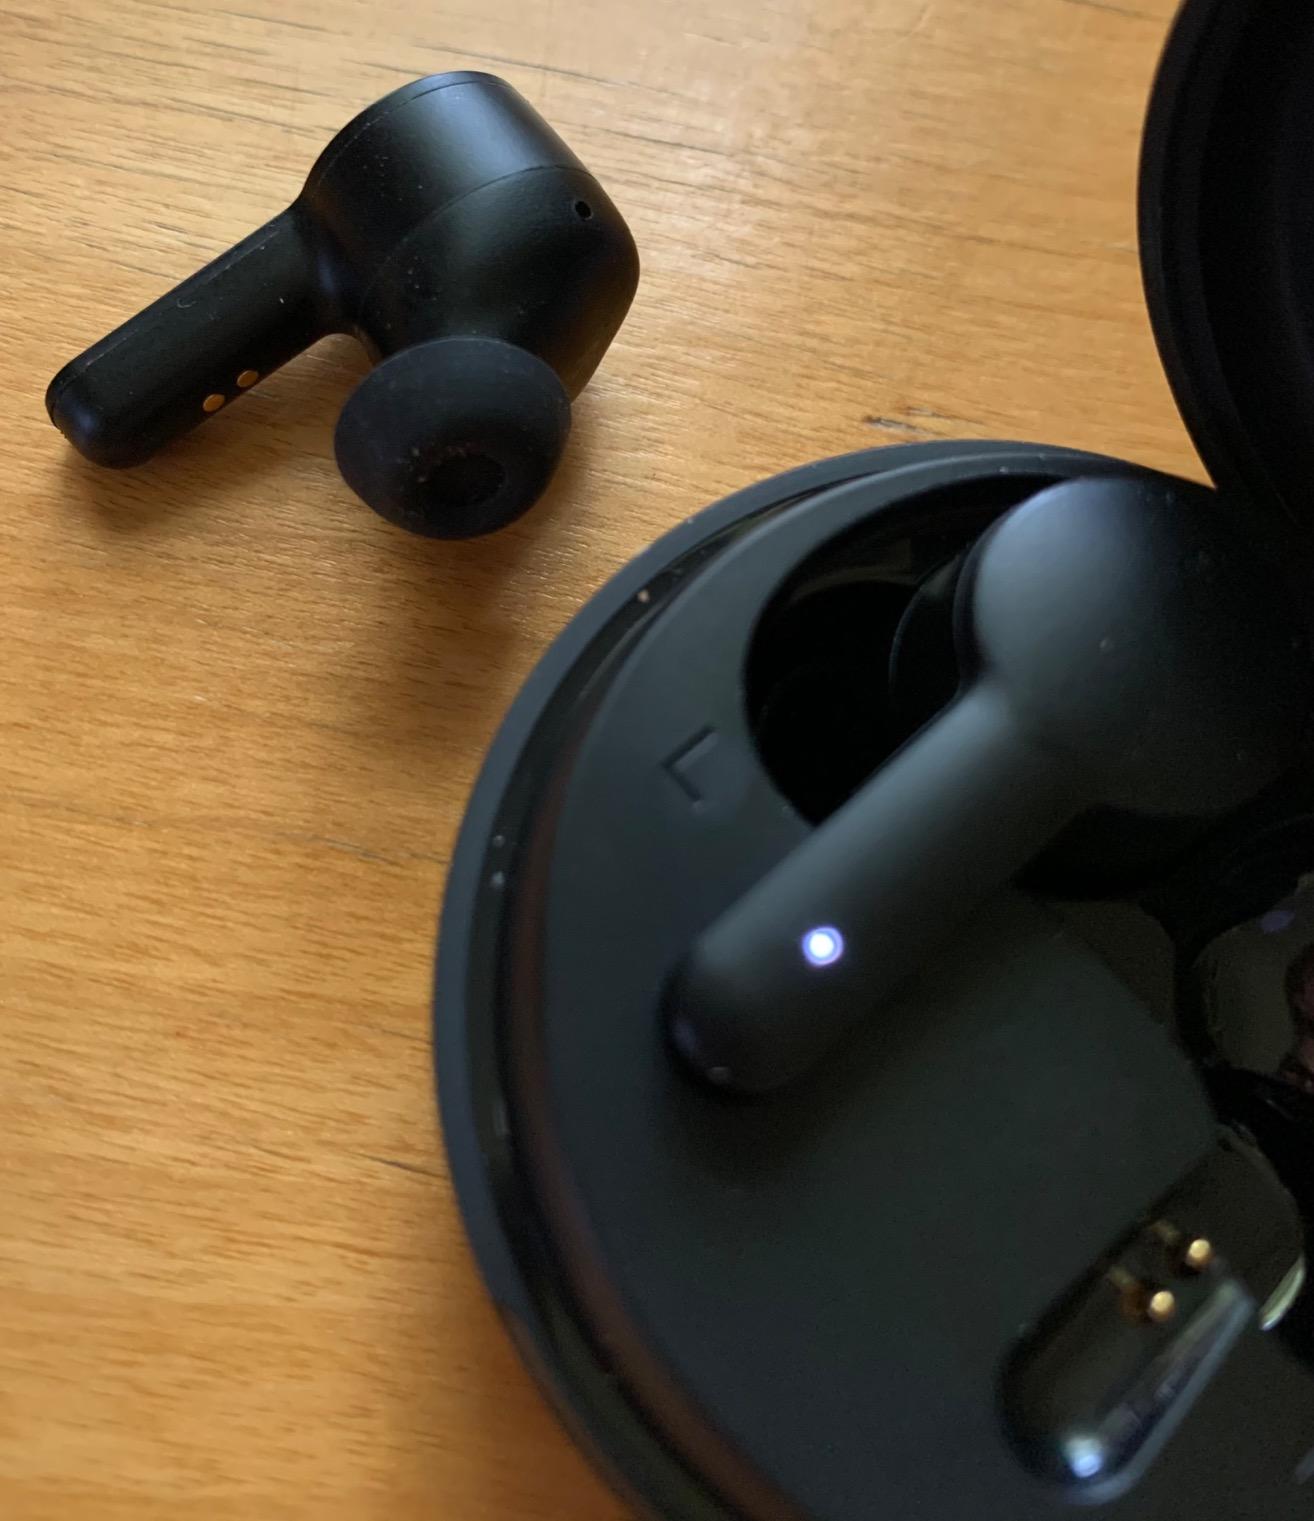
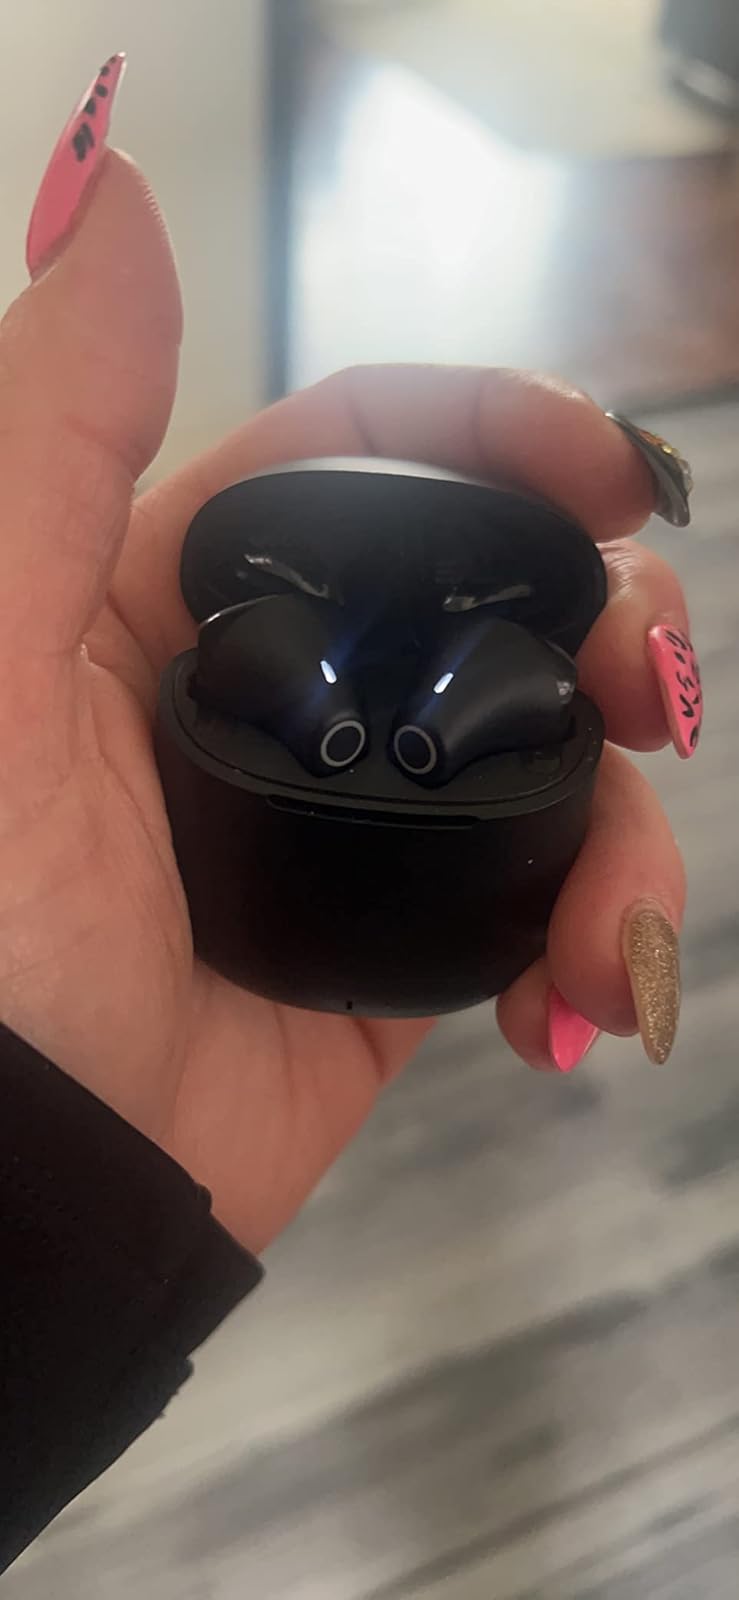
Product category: earbuds
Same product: no